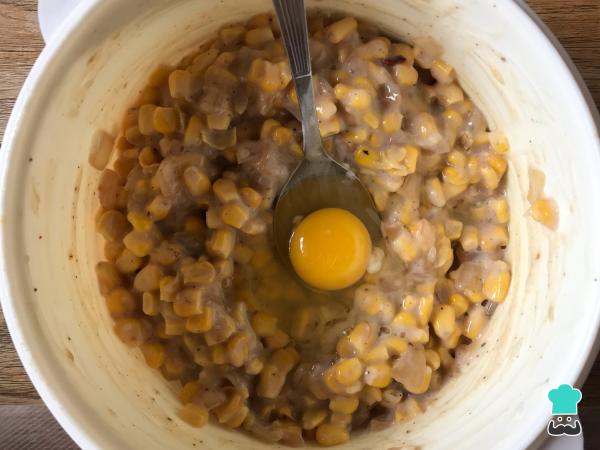
Agrega el huevo e intégralo bien.